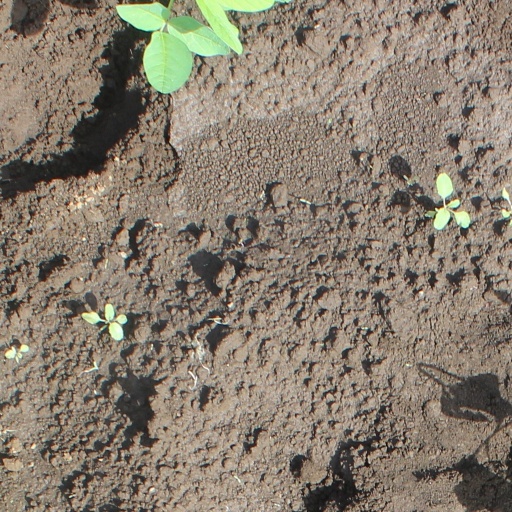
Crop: soybean